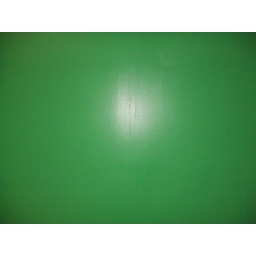
sun against a green sky